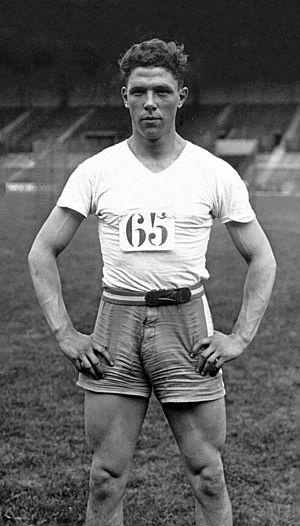
Jacques Flouret, né le 8 septembre 1907 à Saint-Maur-des-Fossés et mort le 4 octobre 1973 à Alès, est un athlète et un joueur français de basket-ball.
L’équipe de France masculine de basketball est la sélection qui représente la France dans les compétitions internationales de basketball.